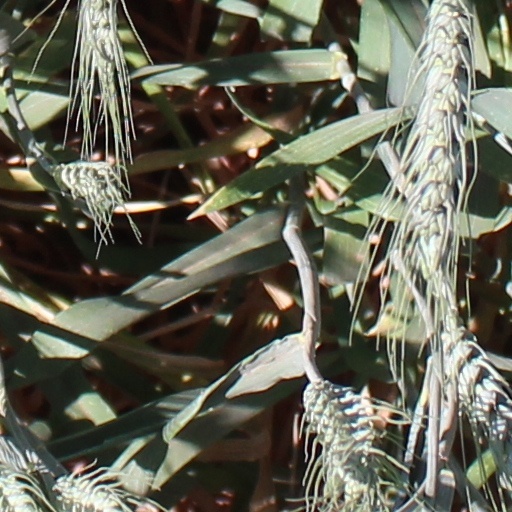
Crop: wheat